Kotaro Tamura

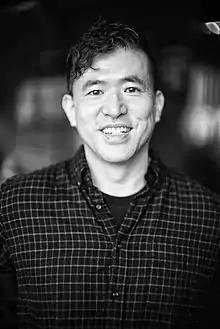
Tamura in 2015

is a Japanese former politician of the Liberal Democratic Party, and a member of the House of Councillors in the Diet (2002–2010). He was a member of Prime Minister Abe's government, serving as his Parliamentary Secretary in the Cabinet Office of Economic and Fiscal Policy, where he worked toward opening up Japanese businesses to foreign investment. A native of Tottori, he received his BA from Waseda University, his MBA from Keio University, his MA from Yale, and his LLM from Duke Law School. He was elected to the House of Councillors for the first time in 2002.